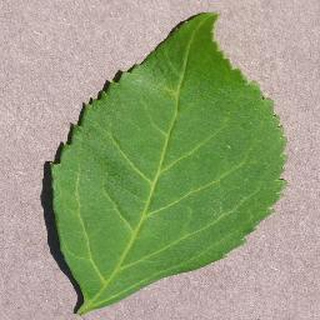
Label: healthy_cherry